Kojo Annan

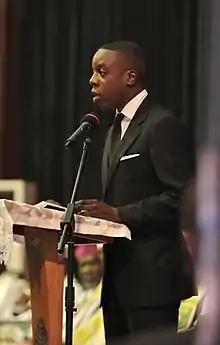

Kojo Adeyemo Annan (born 25 July 1973) is a Ghanaian-Nigerian businessman and son of the late former UN Secretary-General Kofi Annan.